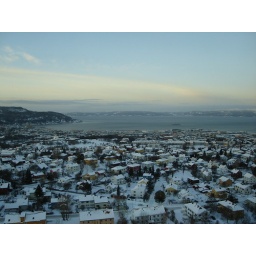
a bird-eye view from the TV tower in Trondheim